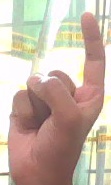
ASL sign: Z